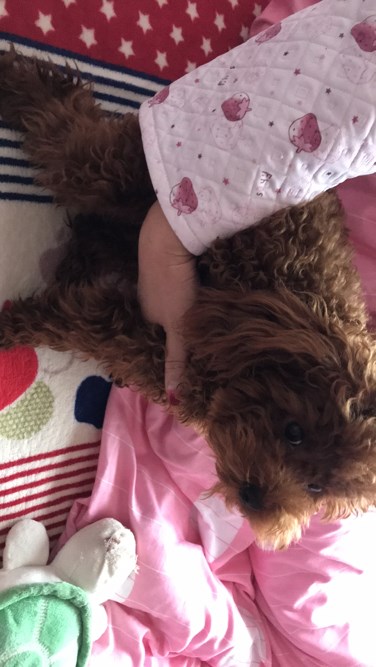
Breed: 7449-n000128-teddy